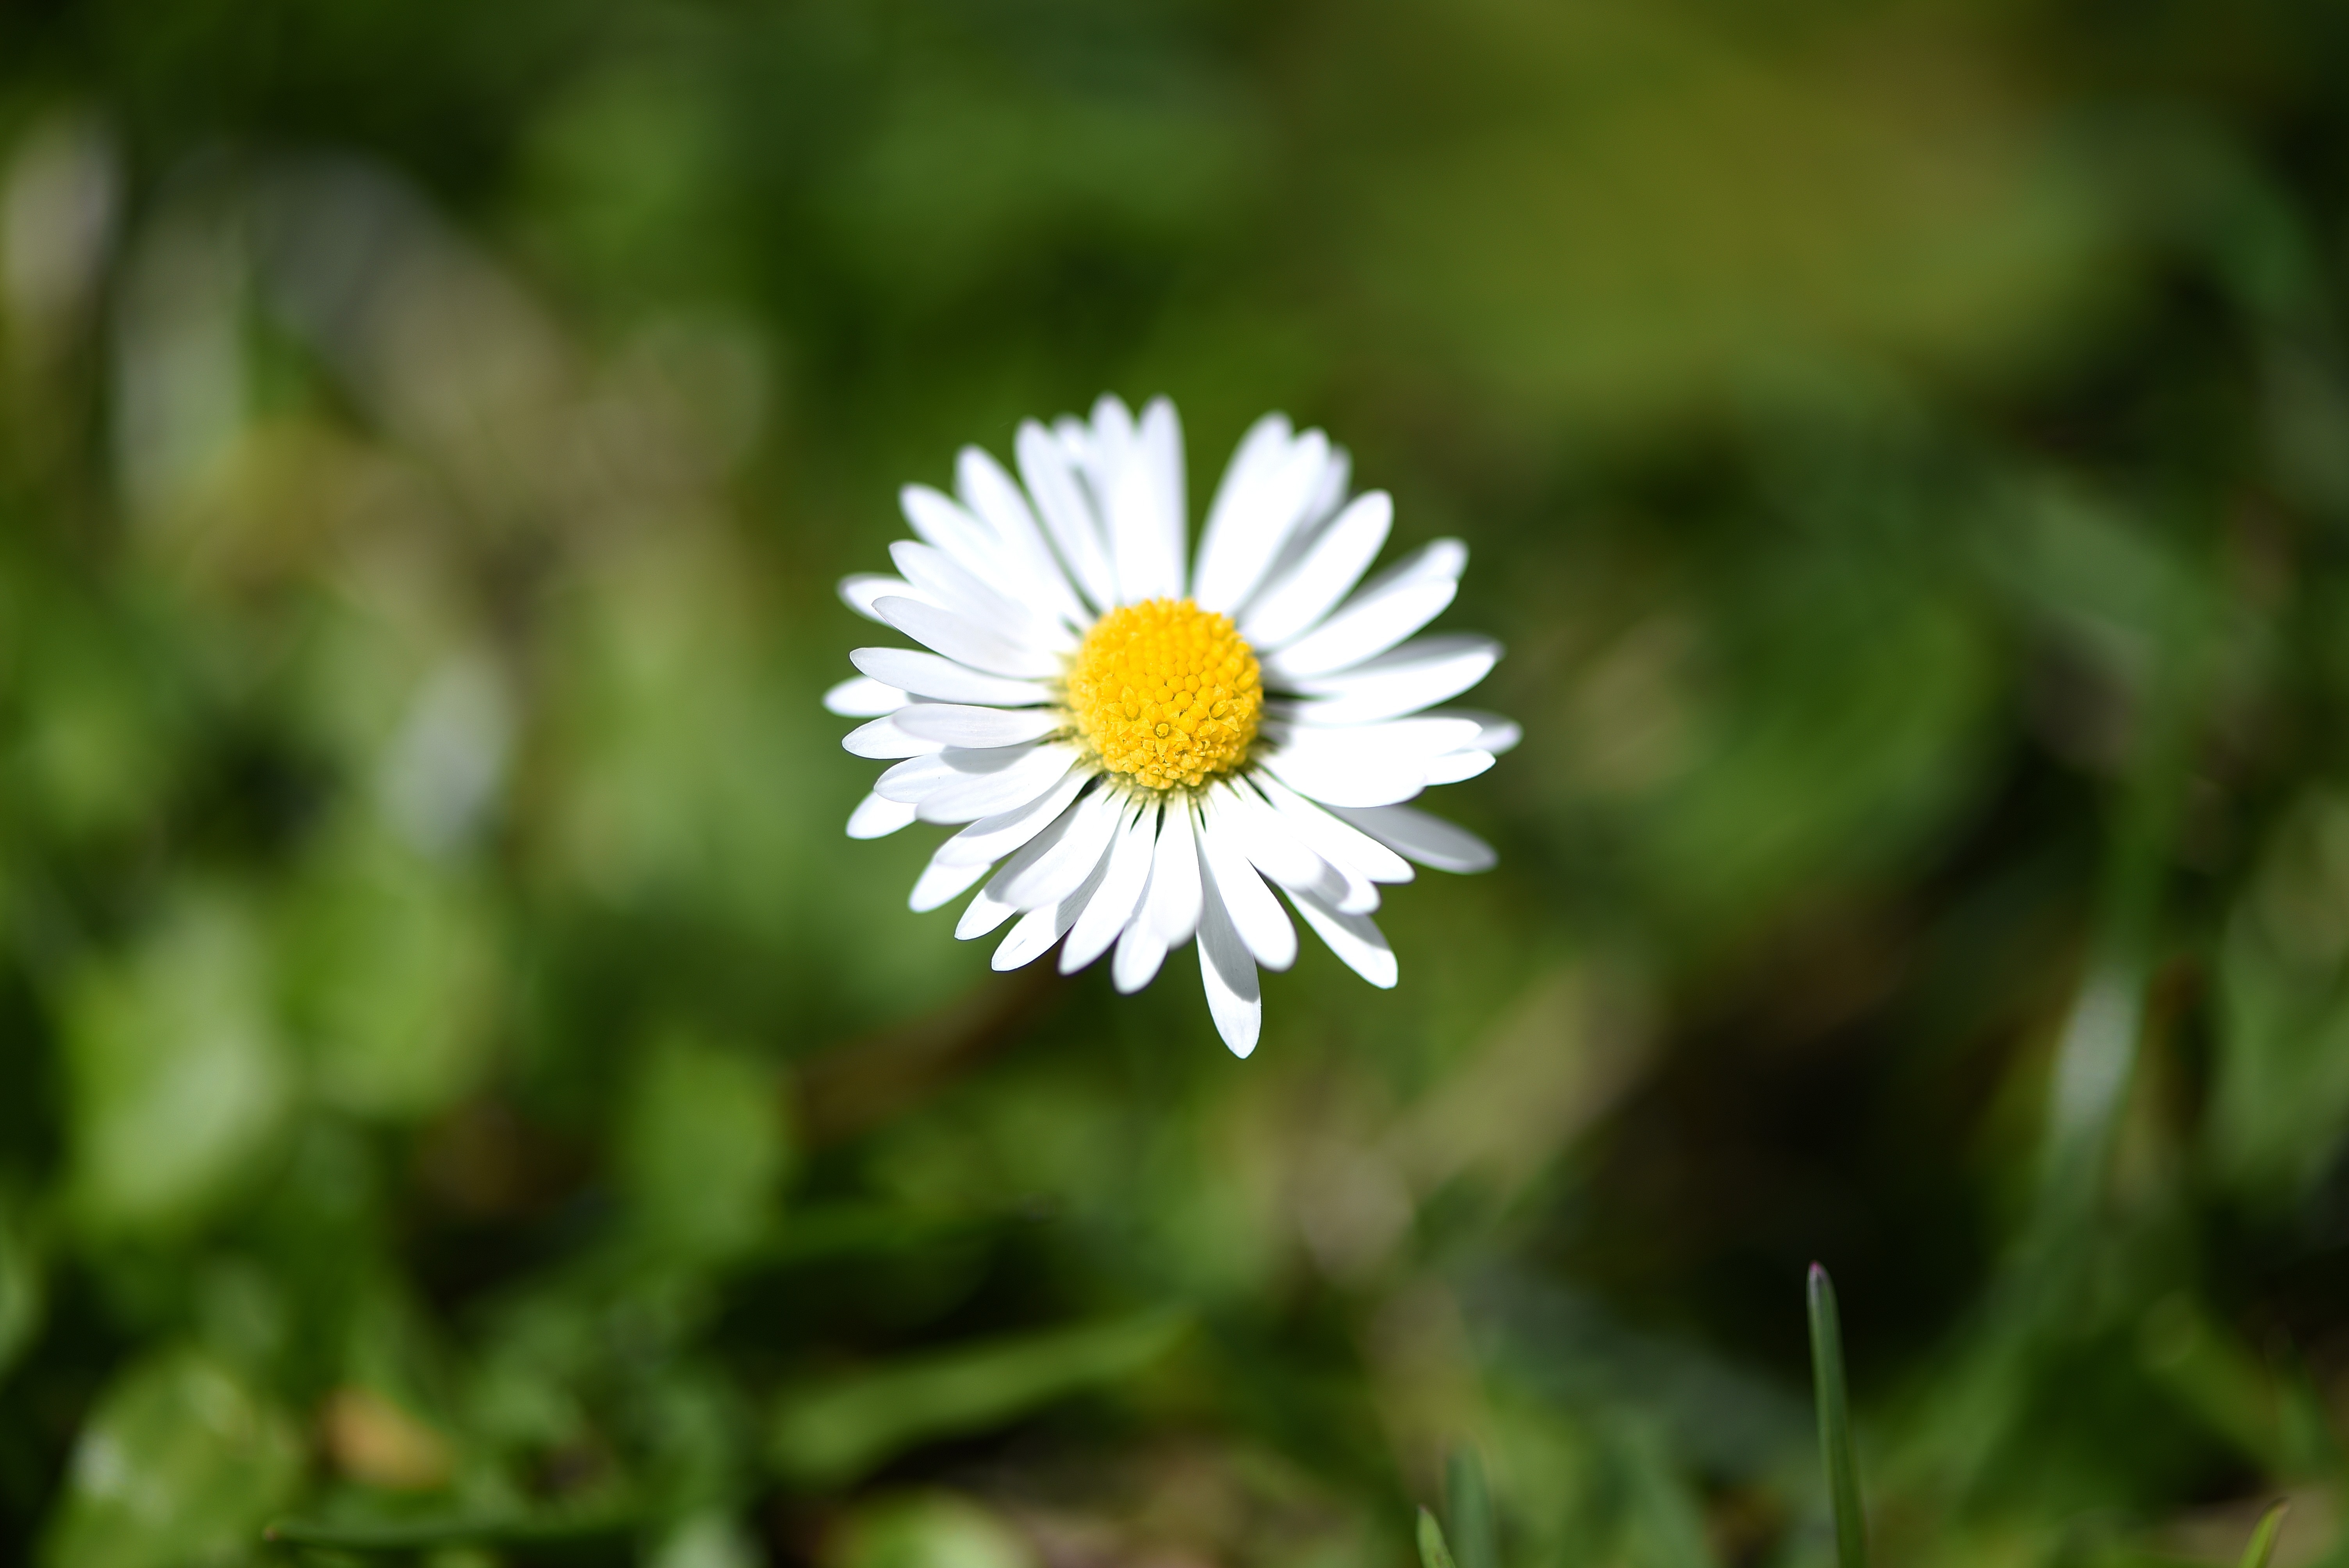
nature, grass, blossom, plant, white, field, meadow, flower, petal, bloom, daisy, green, botany, garden, close, flora, wildflower, close up, pointed flower, macro photography, flowering plant, daisy family, oxeye daisy, land plant, chamaemelum nobile, marguerite daisy